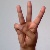
The image shows a hand gesture representing the letter 'W' in Indian Sign Language.